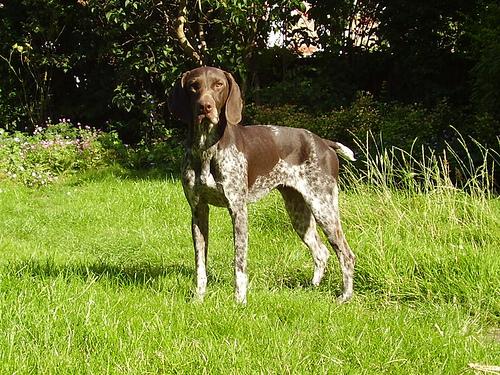
Breed: german shorthaired